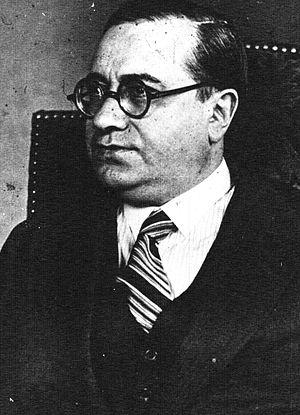
España est une revue culturelle hebdomadaire espagnole fondée à Madrid le 29 janvier 1915 et dirigée par José Ortega y Gasset. Il s'agit du premier projet journalistique du philosophe. Sous-titré « semanario de la vida nacional », c'est la publication ayant eu la plus grande répercussion lors de l'« âge d'agent » des intellectuels espagnols dans laquelle ont conflué les courants réformistes libéro-démocratiques ainsi que ceux, anti-oligarchiques, radicaux et antimonarchistes, du socialisme. S'y donnent ainsi rendez-vous aussi bien les plus hauts représentants de la génération de 98 et de celle de 14, que d'autres qui intégreront par la suite celle de 27.